Al Foreman

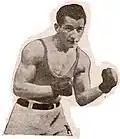
Foreman, 1930

Foreman first took the British (BBOC) and Commonwealth British Empire Lightweight Title on 21 May 1930, defeating Fred Webster at Premierland in London in a stunning Technical Knockout that occurred only 1:05 into the first round. The decisive win was likely the greatest achievement of Foreman's early boxing career. The final blow was a smashing uppercut to the jaw that put Webster down for the final count.